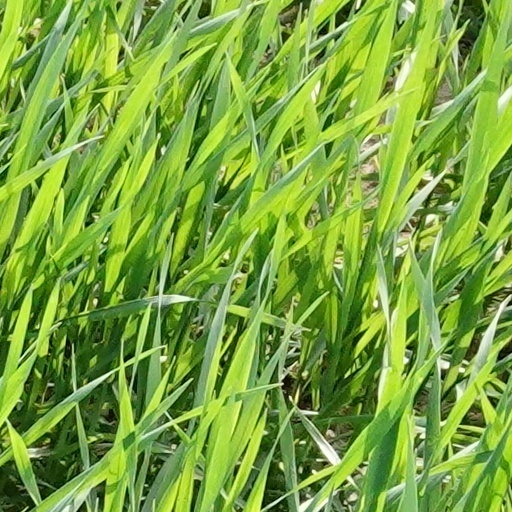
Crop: wheat